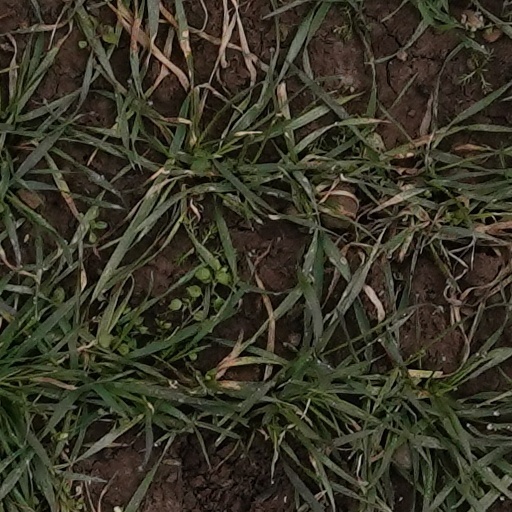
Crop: wheat